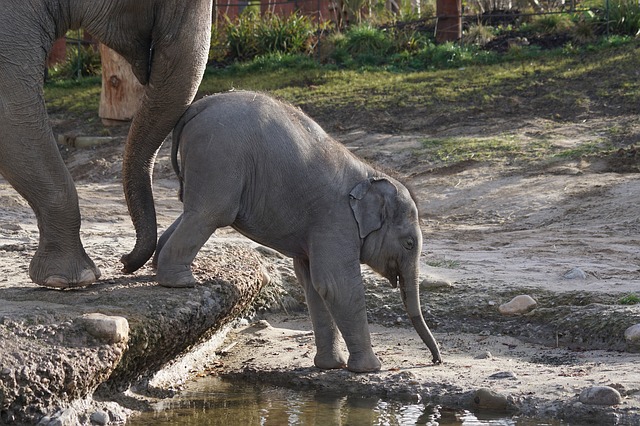
Label: elefante